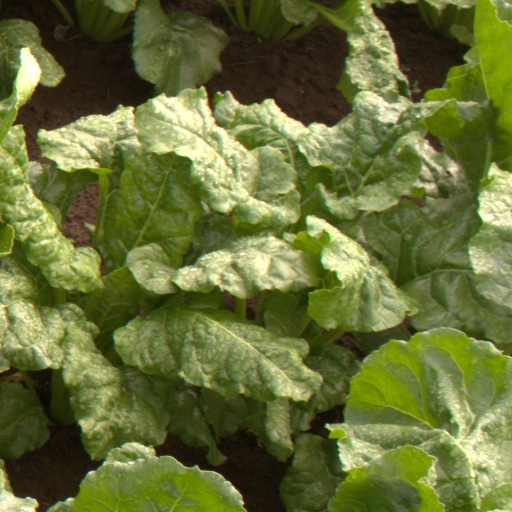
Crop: sugar beet